Guwahati Refinery

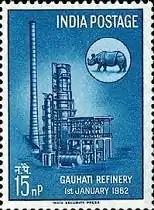
Stamp of India - 1962 - Colnect 142019 - Inauguration Gauhati Refinery

Guwahati Refinery was set up at Noonmati in Guwahati on 1 January 1962. Guwahati Refinery is the first Public Sector refinery of India and belongs to Indian Oil Corporation Limited. The refinery was inaugurated by Late Pandit Jawahar Lal Nehru, the first Prime Minister of independent India. The refinery was built with Romanian Collaboration and has a capacity of 1.0 million metric tonnes per annum. This refinery process crude oil from Upper Assam Oil Fields, India and helps cater energy need of the region.